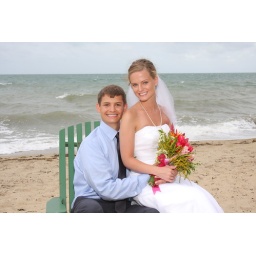
Sitting in our favorite green chair on the beach in front of the resort.